Henry Richardson (artist)

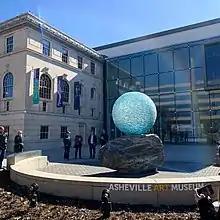
Reflections on Unity is the first public art installation at Asheville Art Museum, NC

Richardson conceived the Connecticut 9/11 memorial in Danbury as a twelve-foot glass column. The void within evokes the towers that no longer stand. The names of the 152 Connecticut victims are engraved on a sheet of glass that rises through the void. The memorial was dedicated on September 11, 2004.